Tottenham Hotspur F.C.

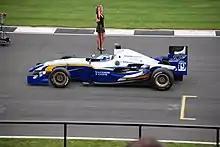
Duncan Tappy on the grid during the 2008 Donington weekend

An early training ground used by Tottenham was located at Brookfield Lane in Cheshunt, Hertfordshire. The club bought the 11-acre ground used by Cheshunt F.C. in 1952 for £35,000. It had three pitches, including a small stadium with a small stand used for matches by the junior team. The ground was later sold for over £4 million, and the club moved the training ground to the Spurs Lodge on Luxborough Lane, Chigwell in Essex, opened in September 1996 by soon-to-be Prime Minister Tony Blair. The training ground and press centre in Chigwell were used until 2014.